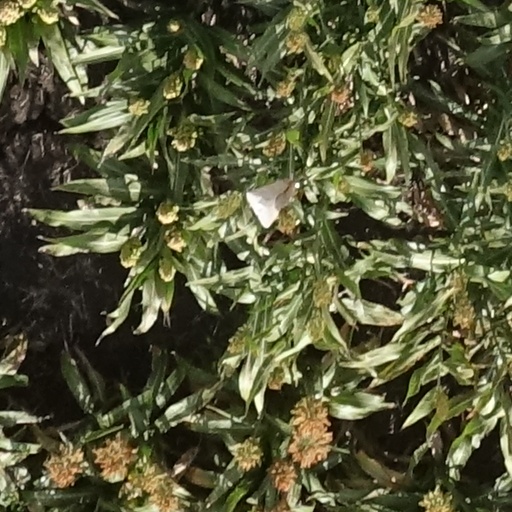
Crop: sorghum